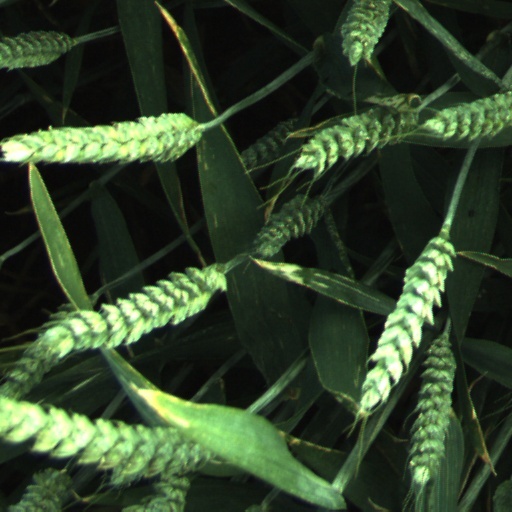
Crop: wheat